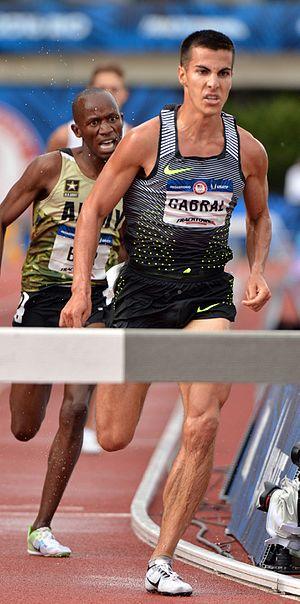
Donald « Donn » Cabral est un athlète américain, spécialiste du 3 000 m steeple.